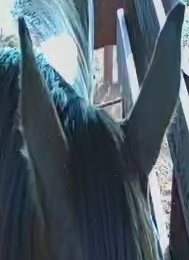
Face region: ears (position_of_ears)
Pain indicator: obviously_present